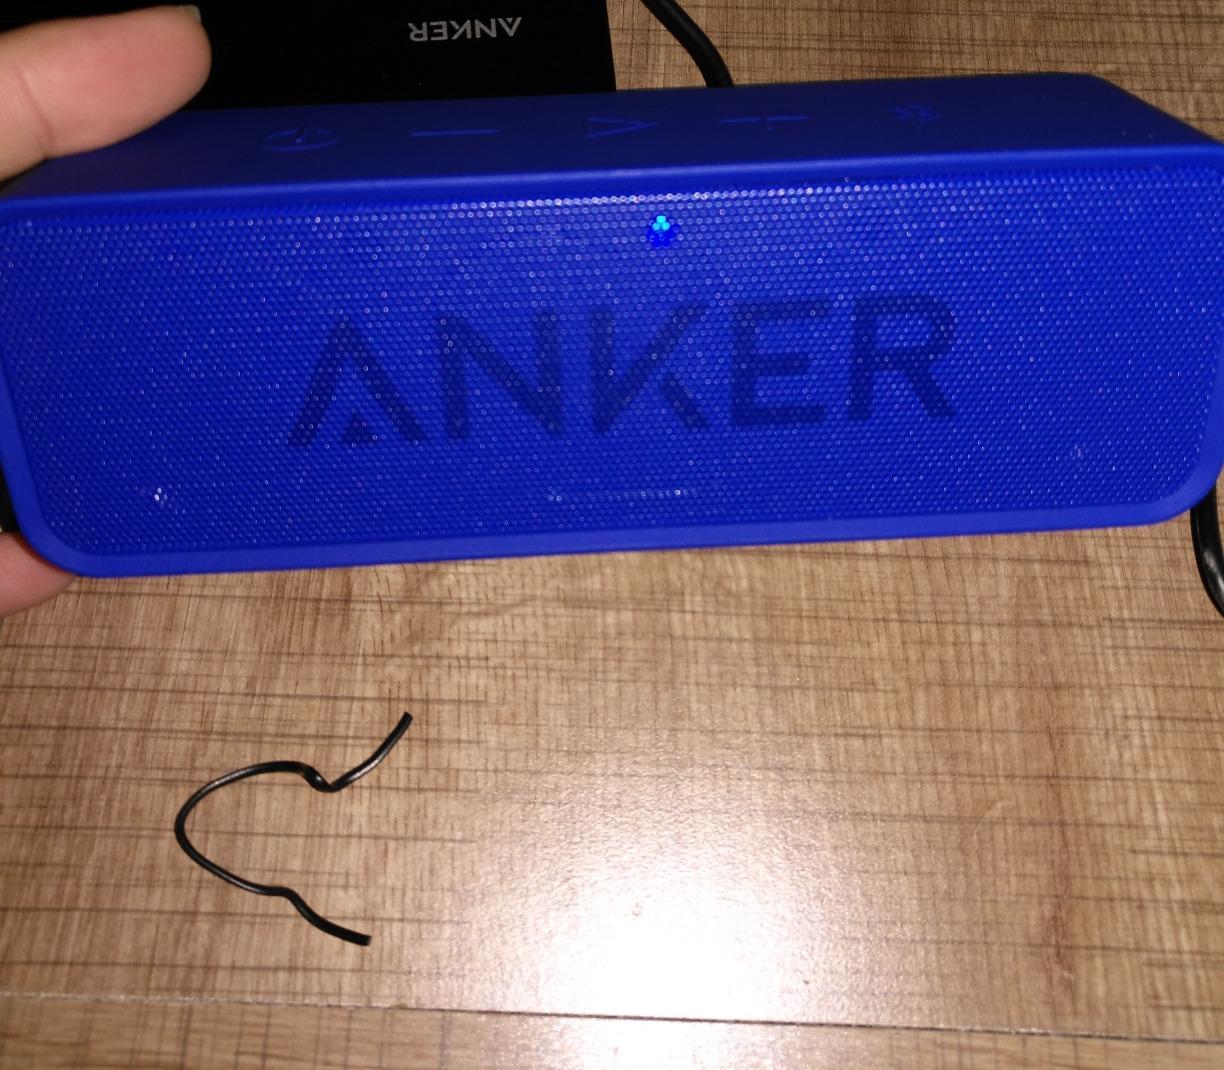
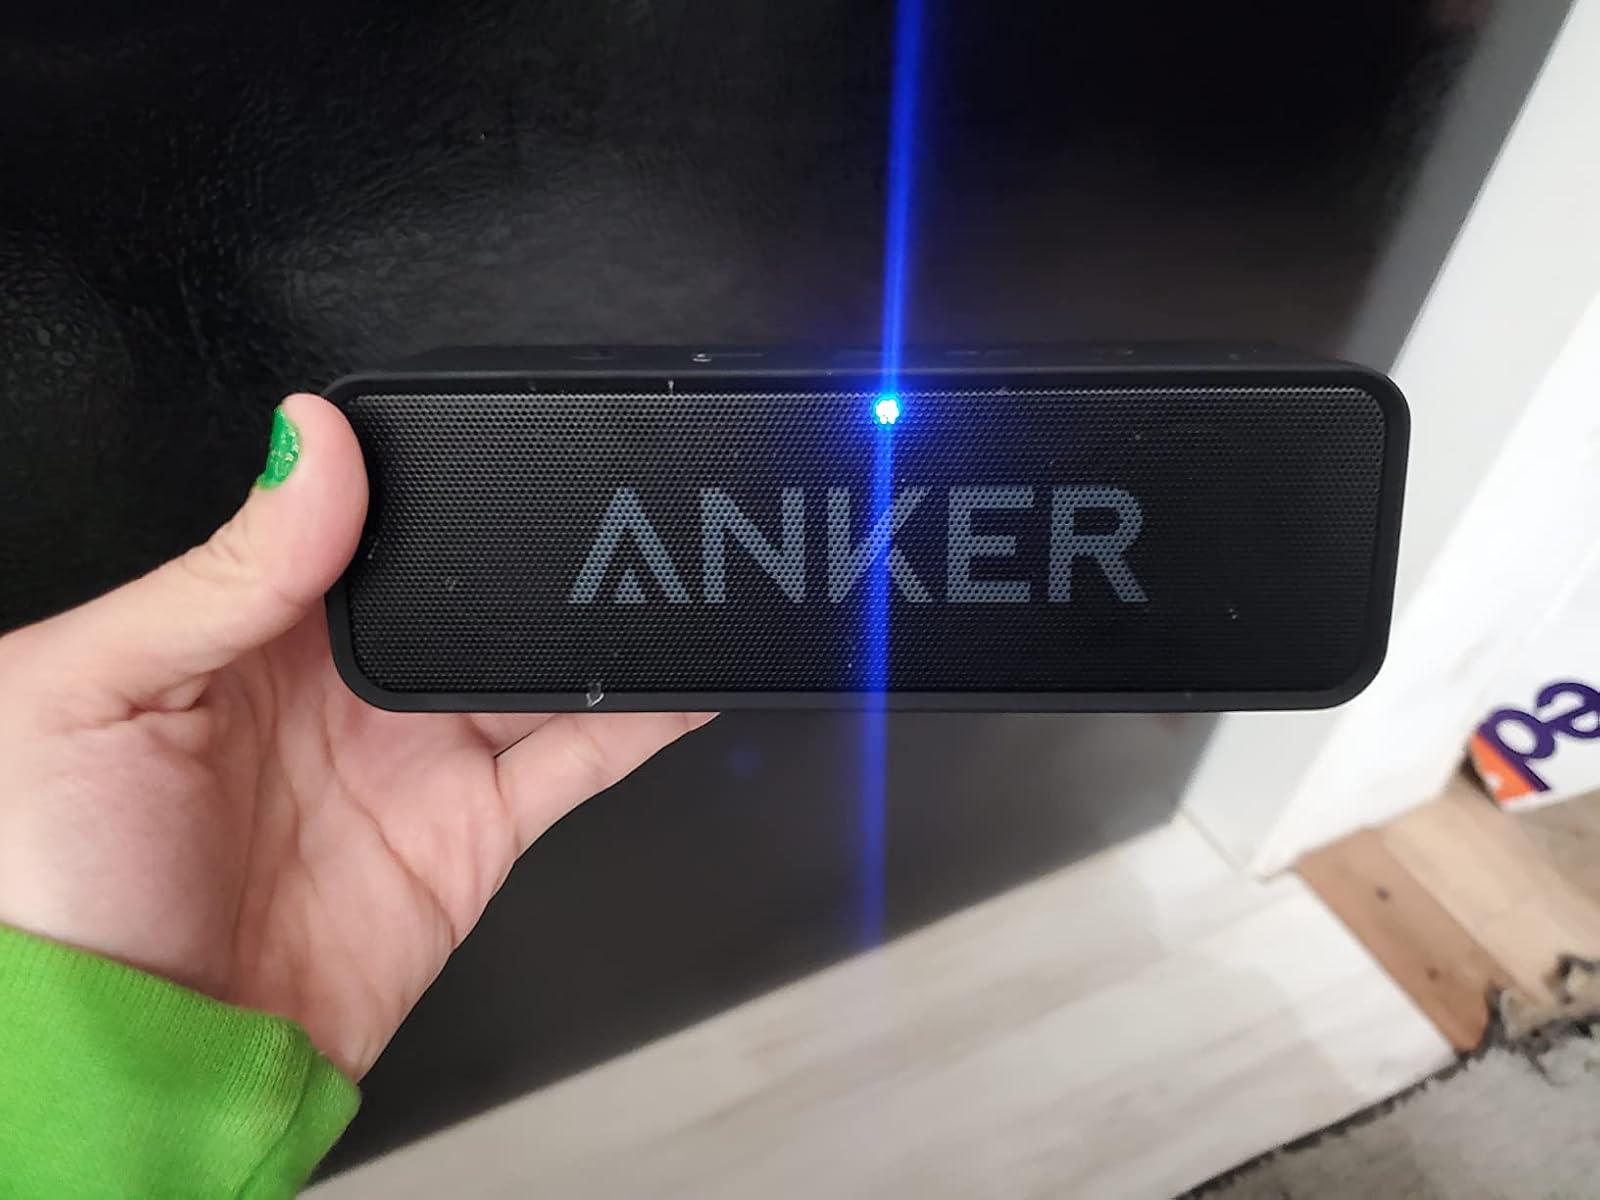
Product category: speaker
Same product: no